Kearsarge-class battleship

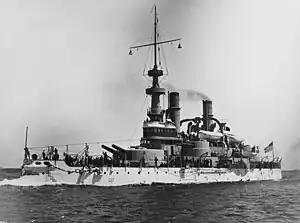
, the first modern US battleship

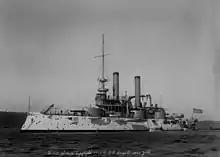
, which also influenced the "Kearsarge" design

Following the authorization of the battleship in 1892, the United States Navy failed to order new vessels in 1893 and 1894; this was in part the result of an economic depression in 1893 that reduced naval budgets, and also the views of the new Secretary of the Navy Hilary A. Herbert, who had opposed fleets of expensive battleships earlier in the decade. Nevertheless, the Bureau of Construction and Repair (C&R) continued to work on new designs, and by 1893, Herbert had been convinced by Alfred Thayer Mahan's seminal work "The Influence of Sea Power upon History". In his requested budget for 1893, Herbert requested Congress appropriate funds for at least one new battleship. Congress delayed until 1895, when it authorized funding for two ships that were to become the "Kearsarge" class by the Act of 2 March 1895.